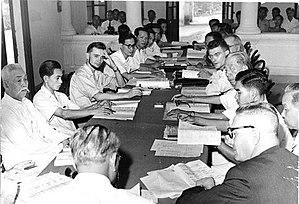
Deo Van Long, né le 15 mars 1887 dans l'actuel Viêt Nam et décédé le 20 novembre 1975 à Toulouse a été Seigneur du Pays Taï de 1908 à 1950, puis dirigeant de la Fédération Taï de 1950 à 1954.